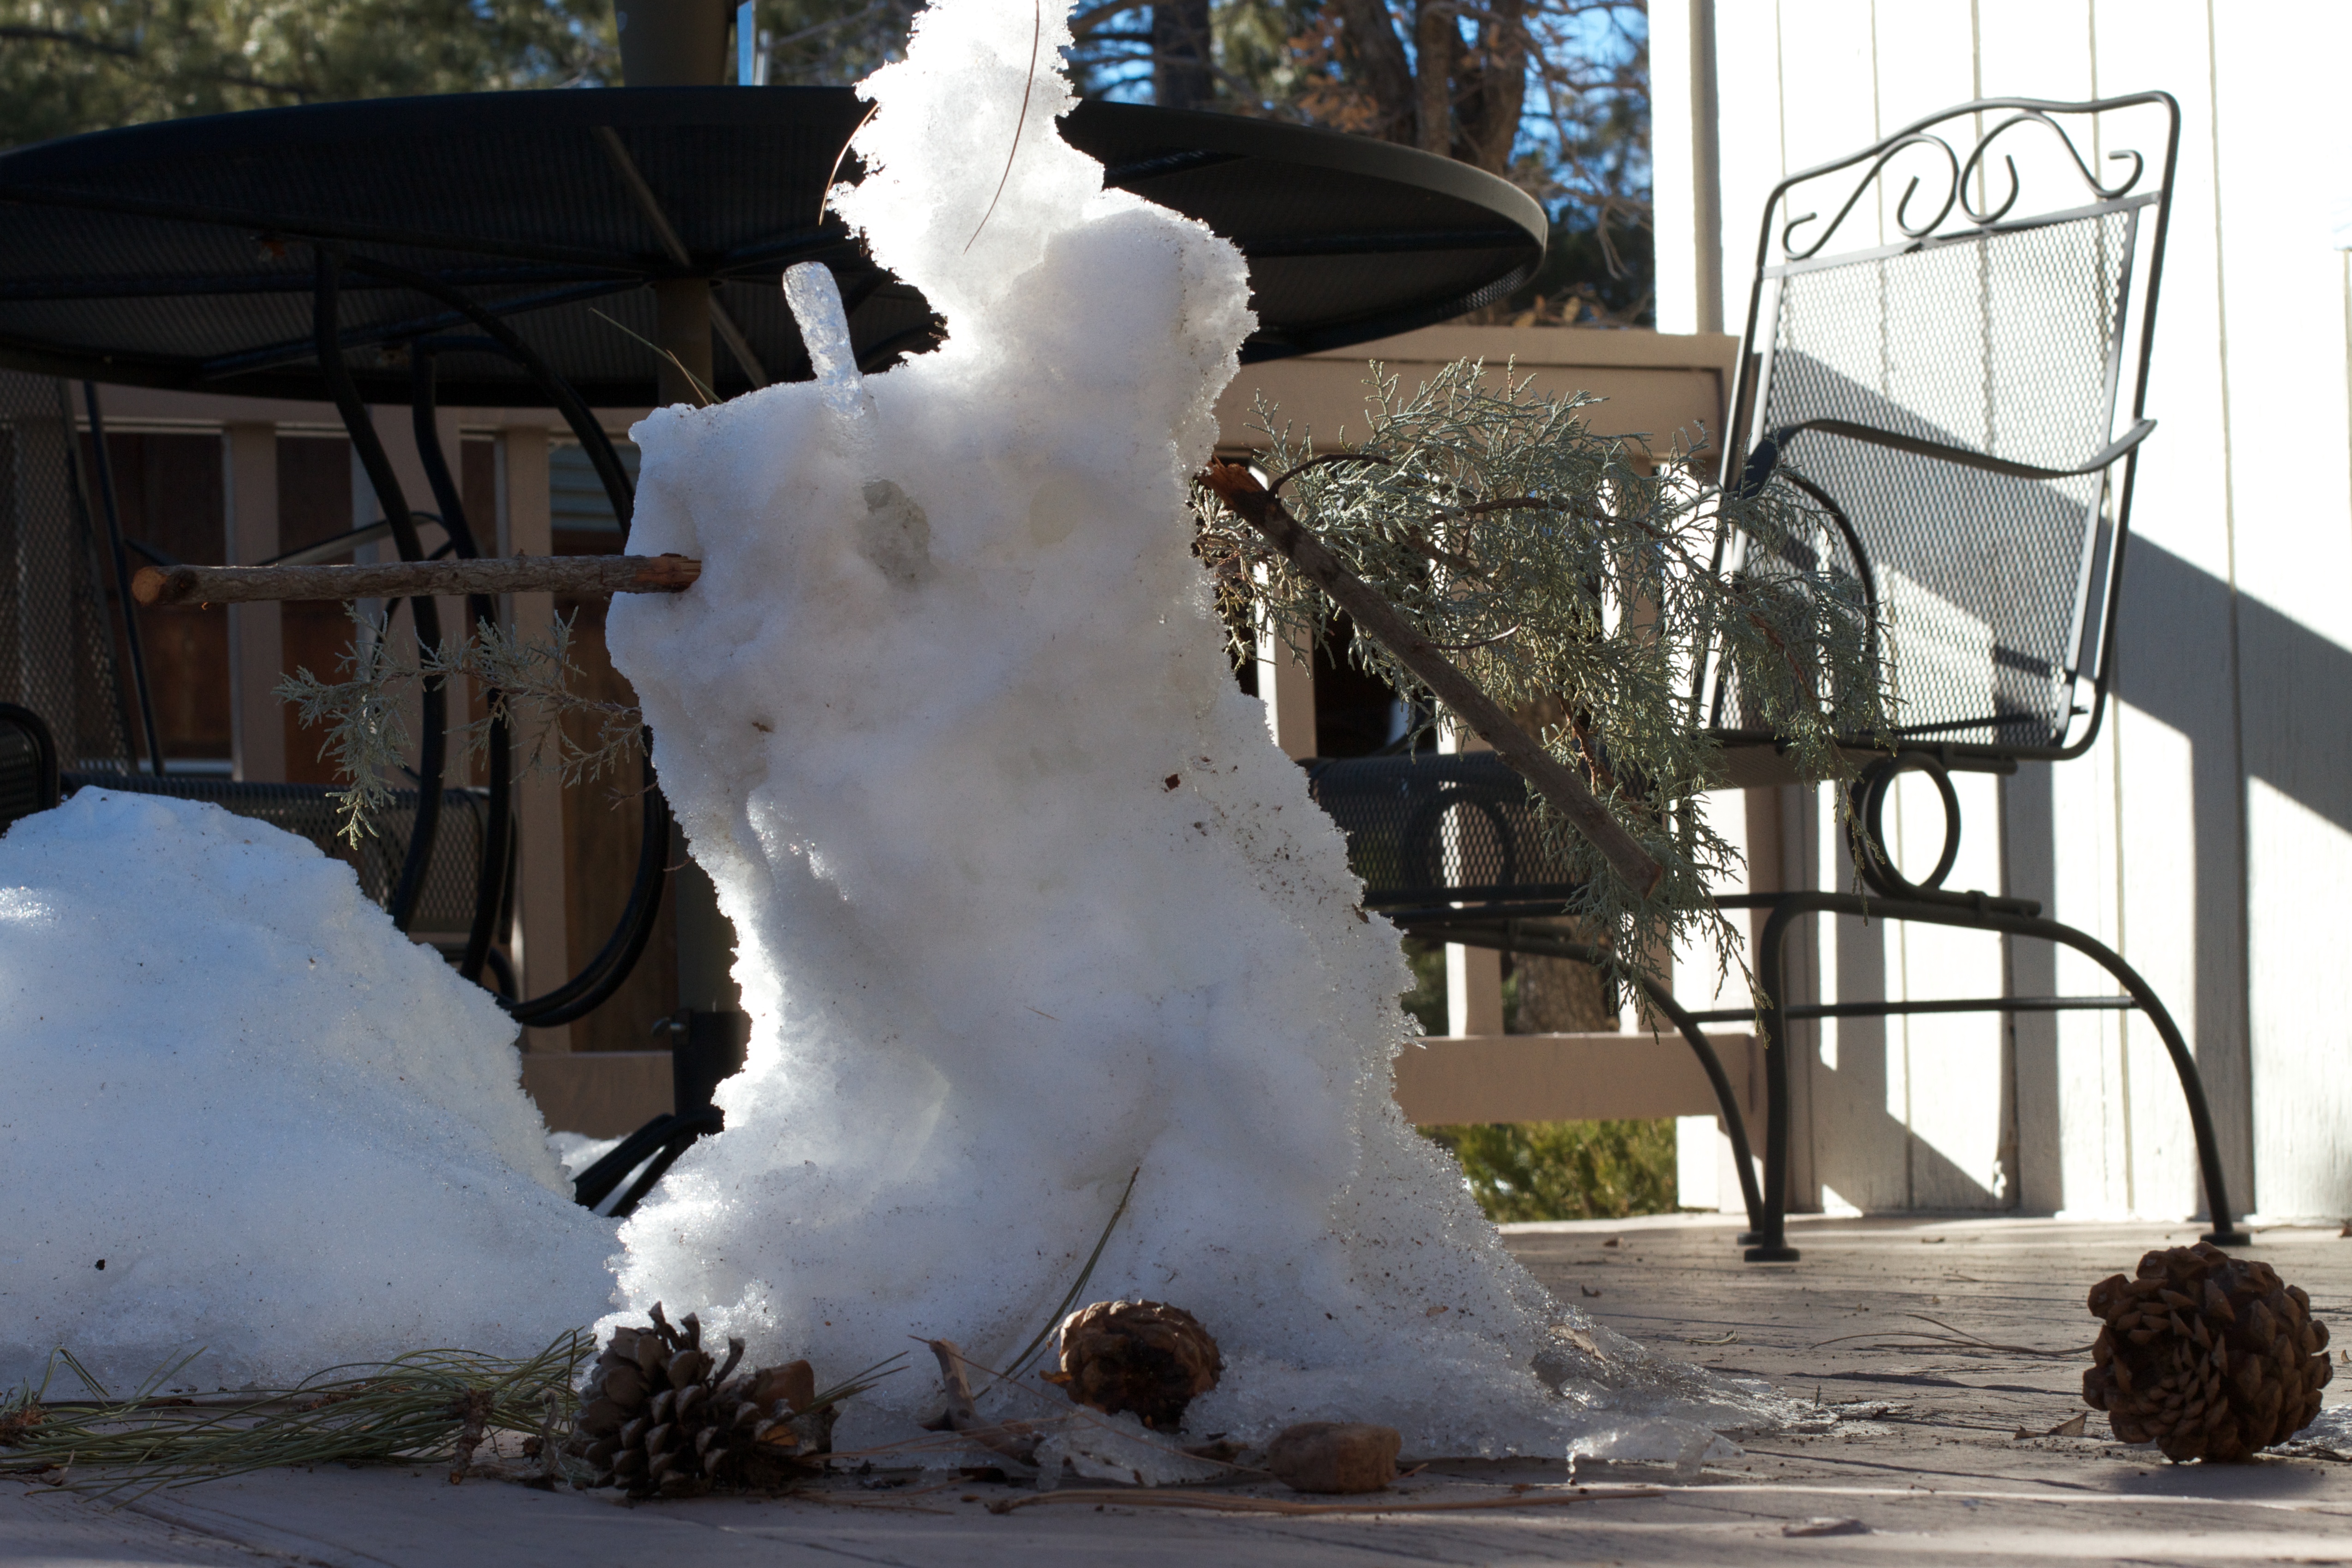
snow, winter, ice, weather, season, sculpture, art, snowman, snowmonster, freezing